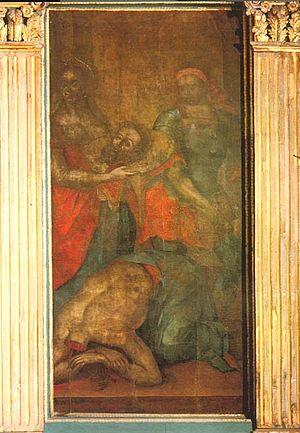
La cathédrale Sainte-Sophie ou cathédrale Sainte-Sophie de la Sagesse divine est un édifice religieux orthodoxe construit en pierre, devenu aujourd'hui un musée, conservé sur le territoire de la ville de Vologda. C'est l'une des principales constructions de l'époque d'Ivan le Terrible. Elle a été construite de 1568 à 1570 sur son ordre. C'est la cathédrale de l'éparchie de Vologda et de Veliki Oustioug depuis 1587. Elle l'a été jusqu'en 1938, ensemble avec sa voisine la cathédrale de la Résurrection et la chapelle funéraire de l'archevêché. Sur les murs de la cathédrale sont conservées les fresques du XVIIᵉ siècle et une iconostase du milieu du XVIIIᵉ siècle.